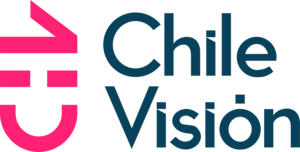
La mañana de Chilevisión, est une émission de télévision matinale chilienne, diffusée sur Chilevisión et présentée par Carolina de Moras et Rafael Araneda.
Talento chileno est une émission de télévision chilienne diffusée sur Chilevisión et présentée par Eva Gómez.
Sabingo est une émission de télévision chilienne diffusée sur Chilevisión et présentée par Carolina Mestrovic et César Antonio Campos. Diffusée les samedis et dimanches à 15h00.